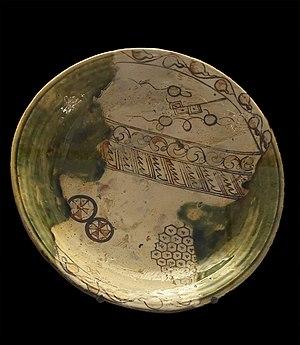
Plat de type Oribe. Période Edo. Japon. Fours de Mino. Grès, glaçure verte, oxyde de fer. D. 43,5 cm. Musée des Beaux-Arts de Lyon. Inv. E 554-501
Le musée des Beaux-Arts de Lyon est un musée municipal situé sur la place des Terreaux à Lyon dans l'abbaye de Saint-Pierre-les-Nonnains, plus connu sous le nom de palais Saint-Pierre.